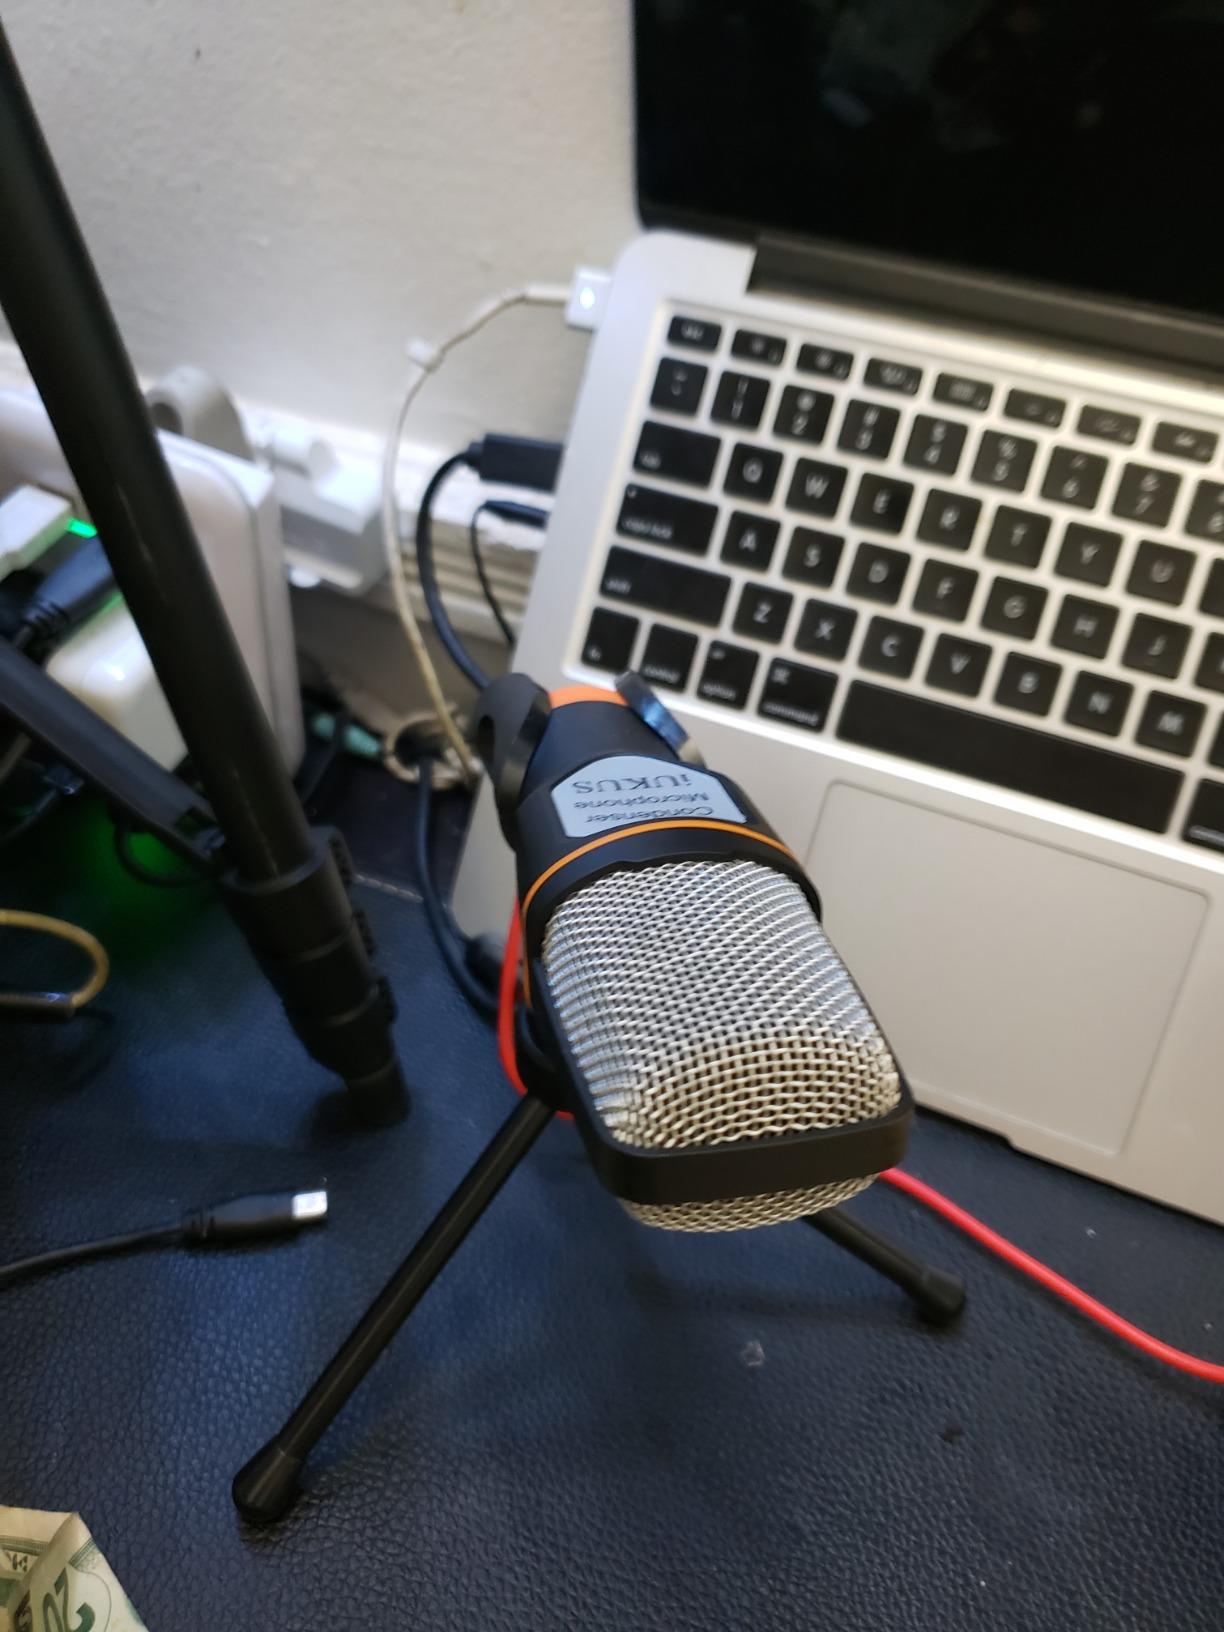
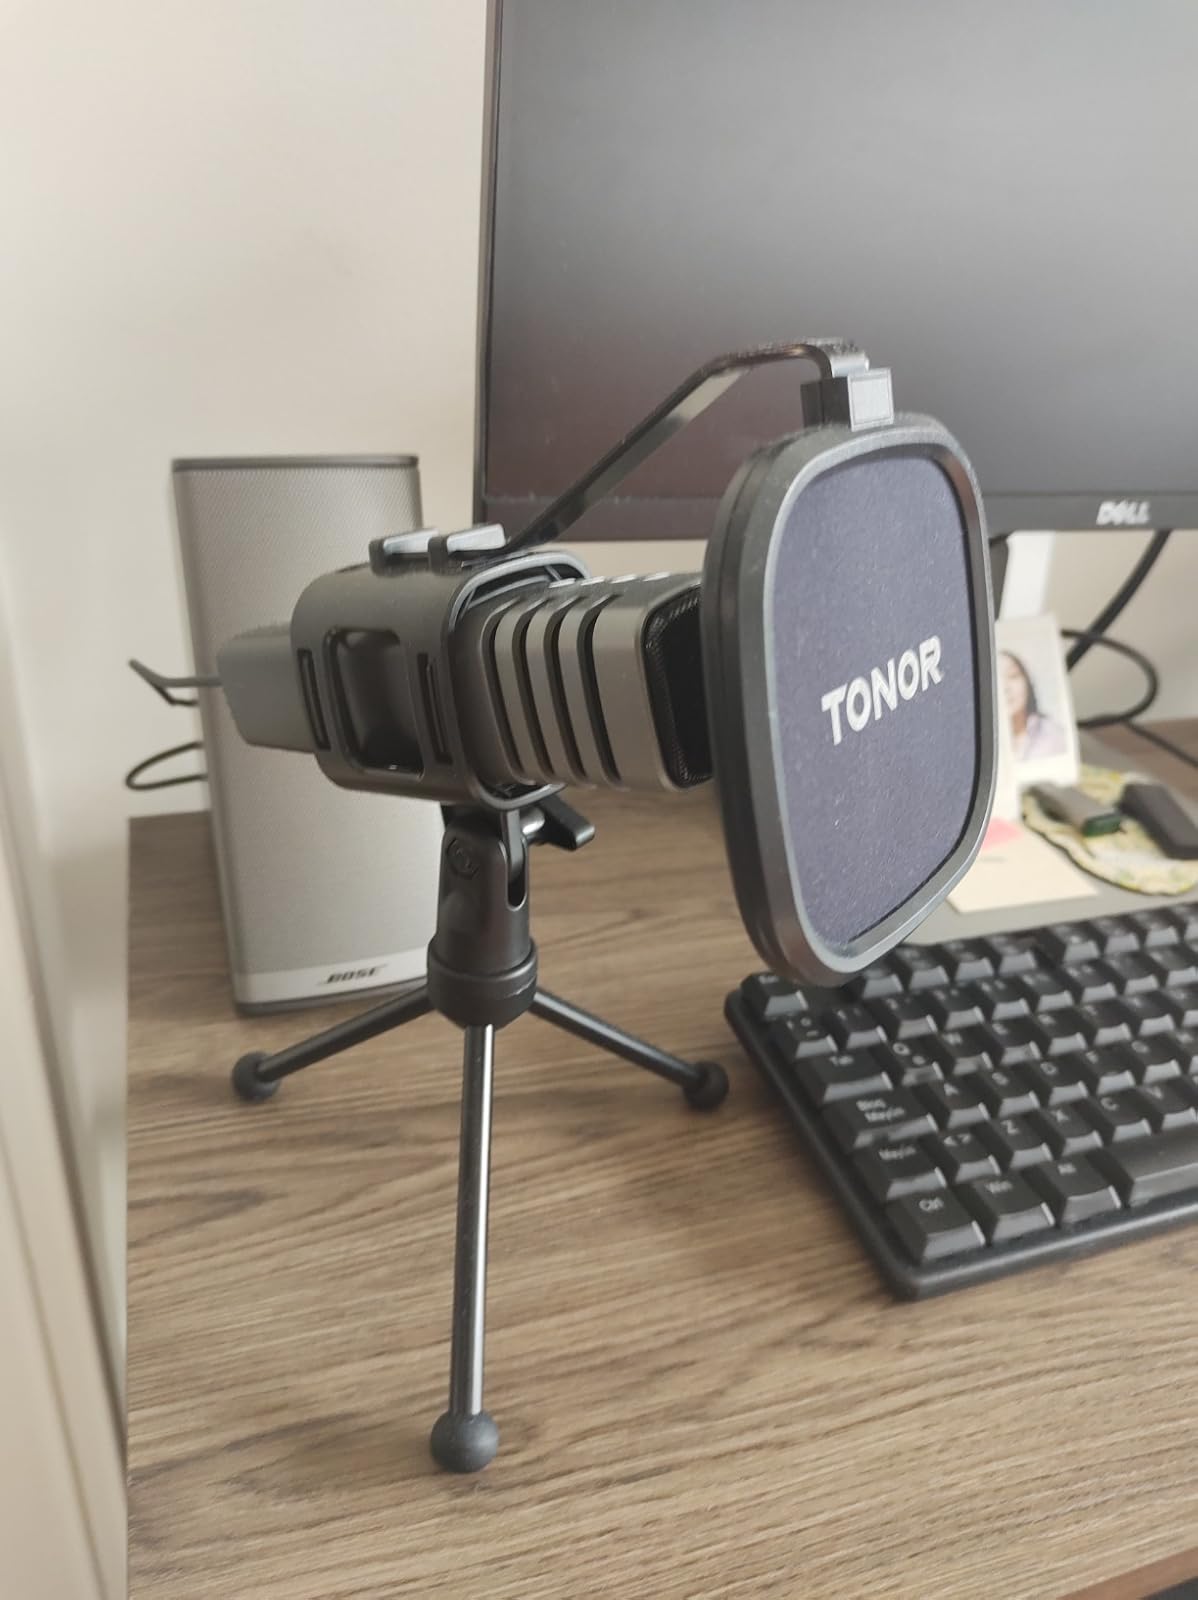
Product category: microphone
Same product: no